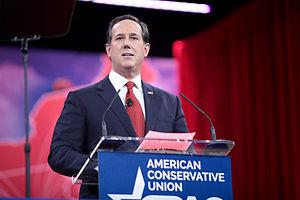
Richard John Santorum, dit Rick Santorum, né le 10 mai 1958 à Winchester, est un homme politique américain. Il est sénateur républicain de Pennsylvanie au Congrès des États-Unis de 1995 à 2007. Il se porte candidat aux primaires présidentielles du Parti républicain de 2012, mais il est devancé par Mitt Romney. Il crée cependant la surprise en arrivant en tête dans onze États. Après l'échec de Mitt Romney face à Barack Obama lors de l'élection générale, il représente sa candidature aux primaires présidentielles de 2016. Il se retire de la course après le caucus de l'Iowa le 3 février 2016.